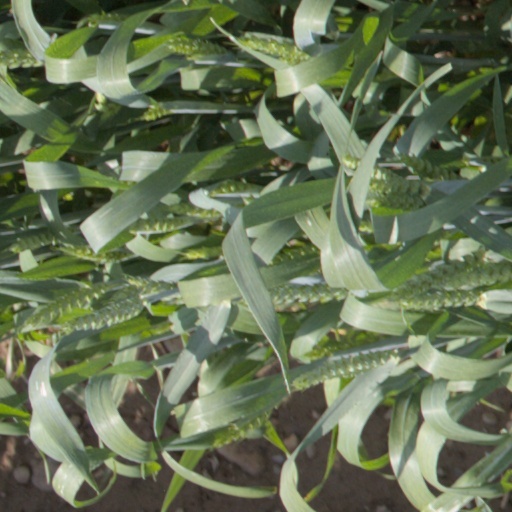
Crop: wheat